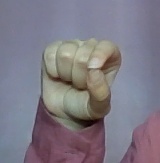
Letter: fa